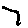
Label: 7